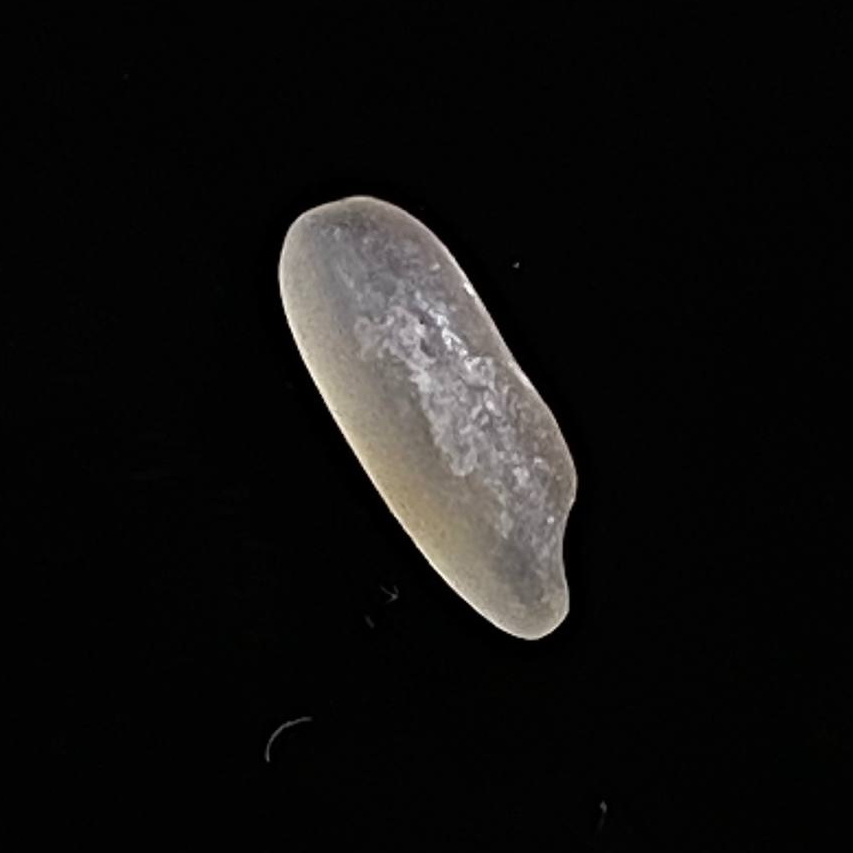
Rice variety: BR28